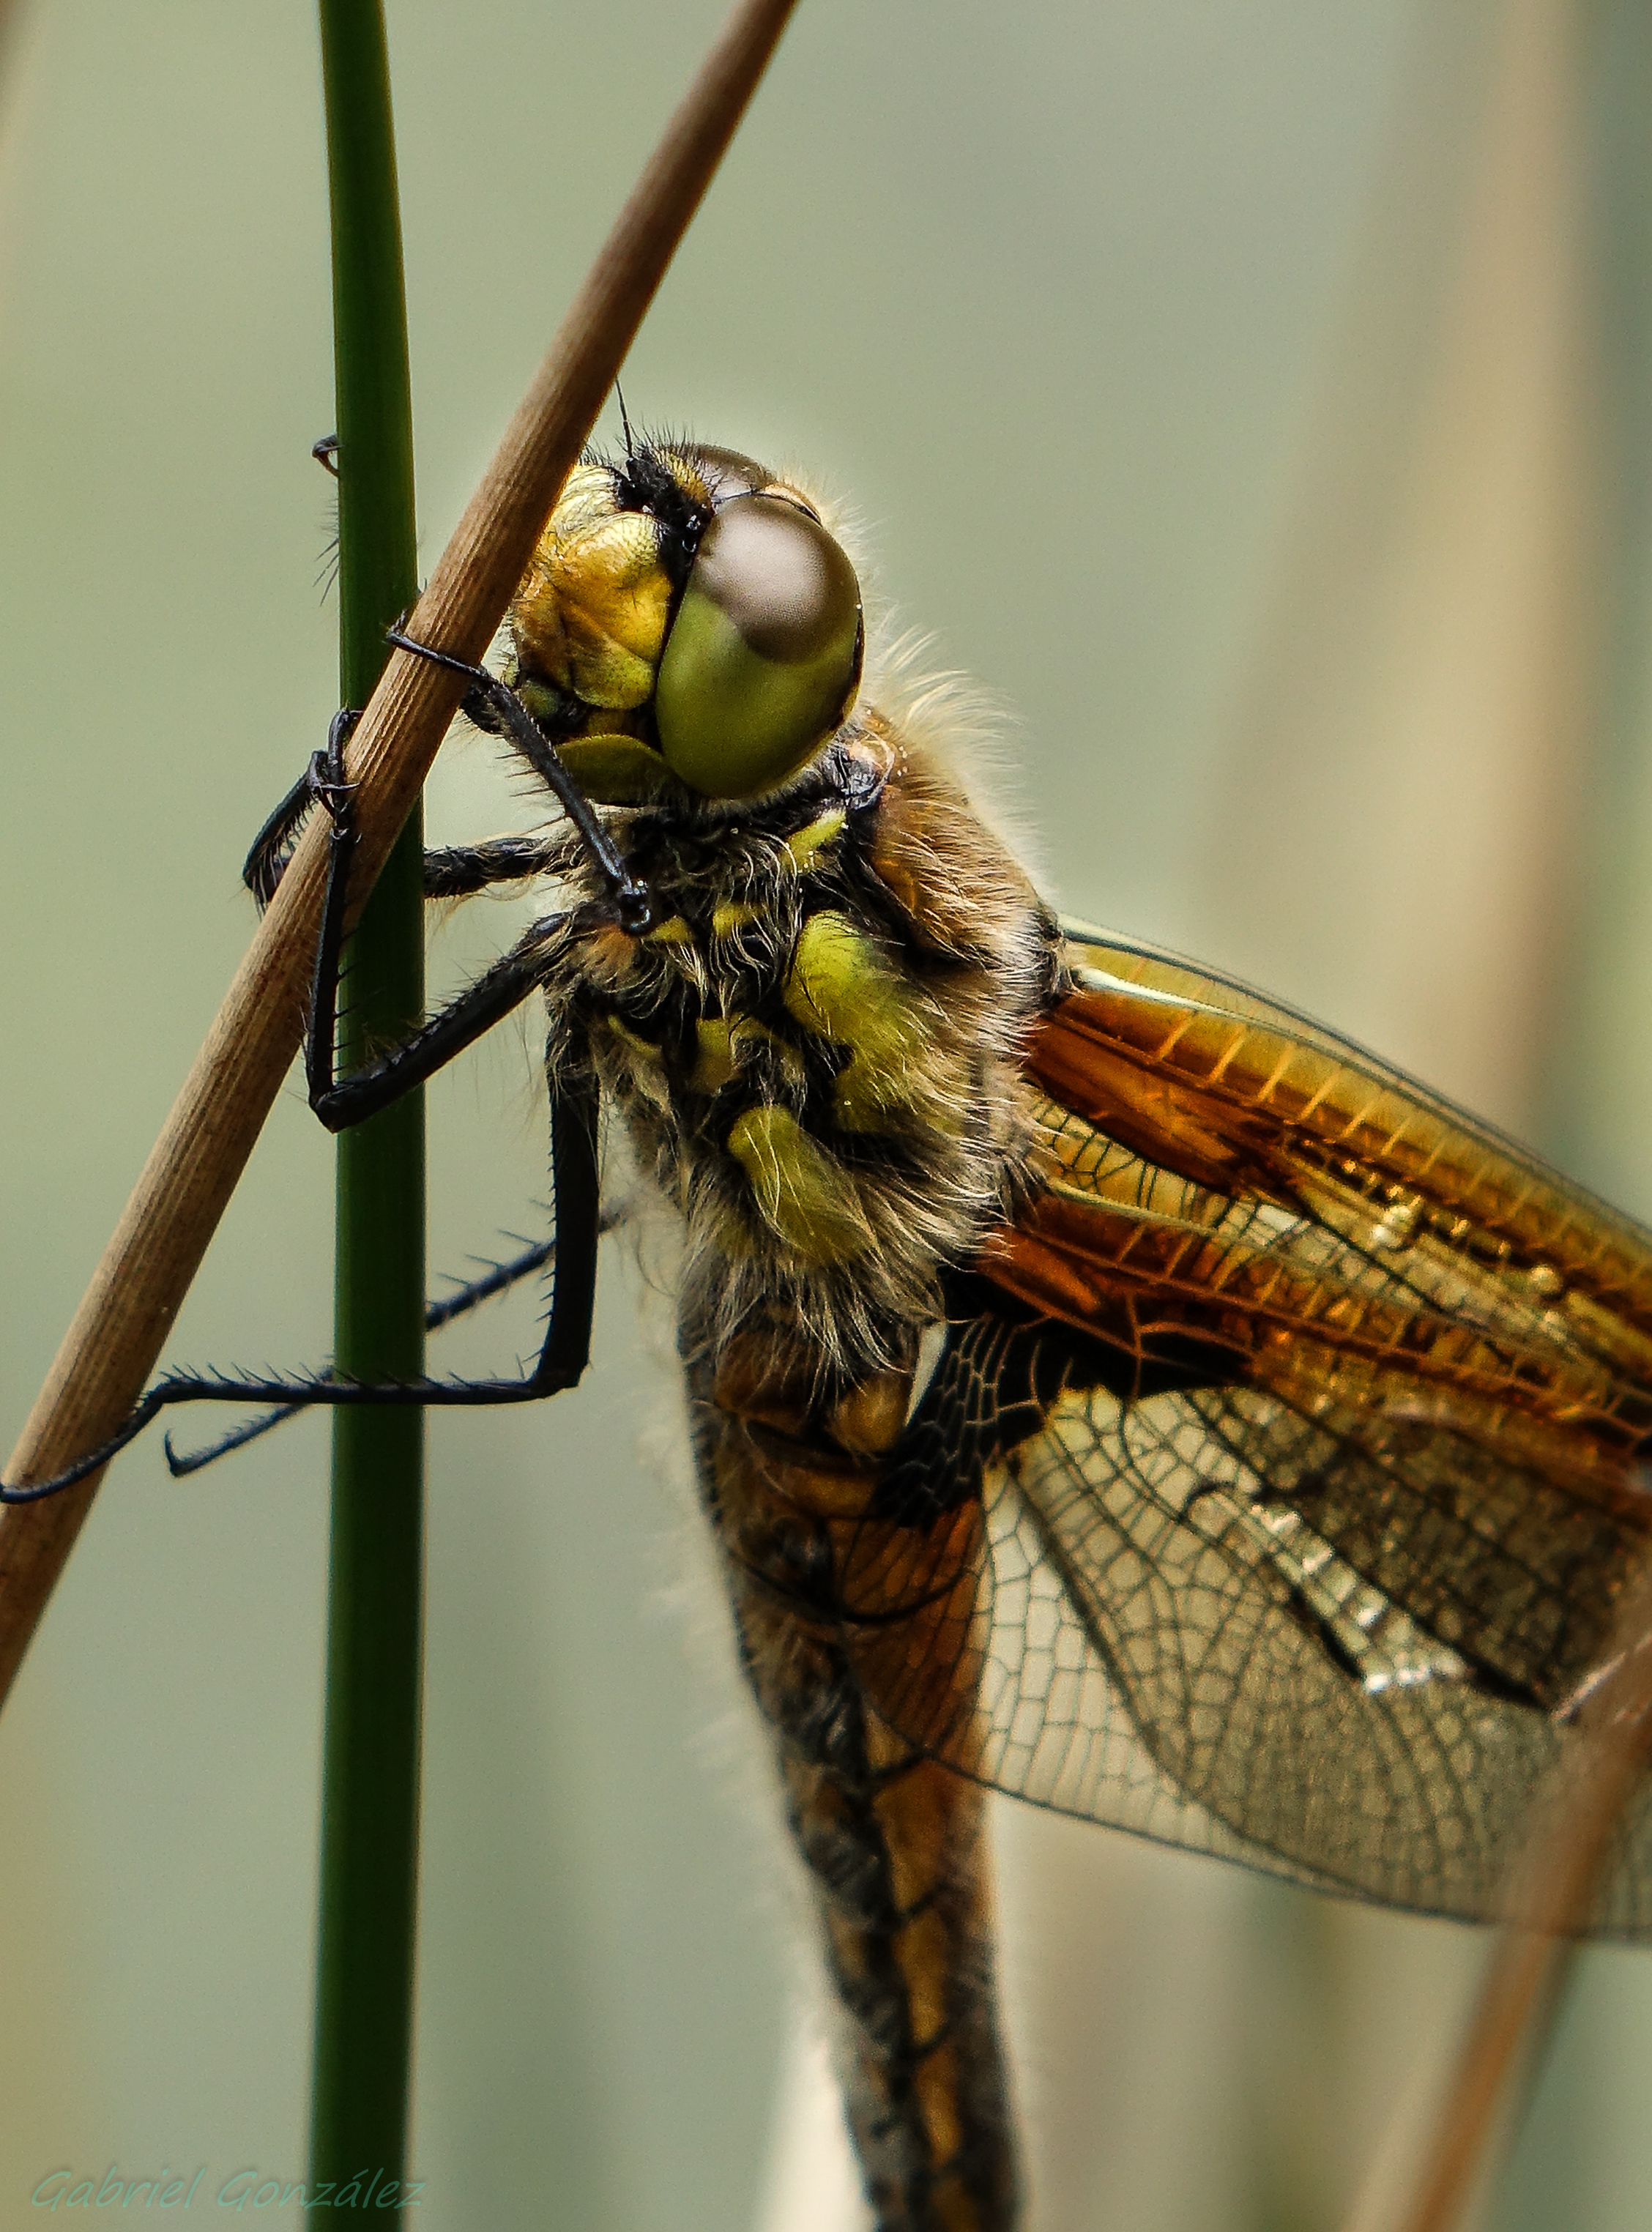
wing, photography, insect, macro, fauna, invertebrate, close up, animals, dragonfly, naturaleza, ggl1, gaby1, xovesphoto, animales, sonyrx10, rx10, gphoto, gabrielcorua, xelodegalicia, libelula, macro photography, arthropod, plant stem, dragonflies and damseflies